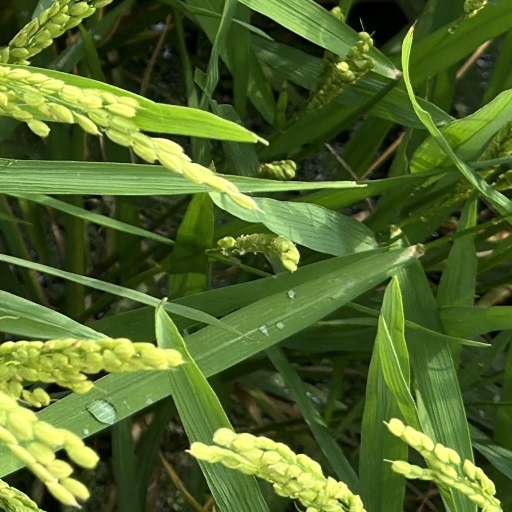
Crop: rice